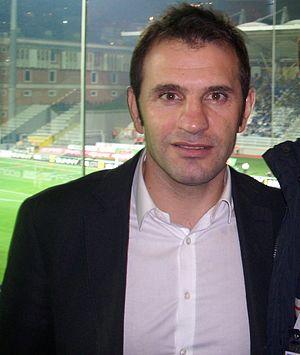
Okan Buruk est un footballeur international turc à la retraite. Ce milieu de terrain fait partie de l'équipe de Turquie qui termine à la troisième place du Mondial 2002.